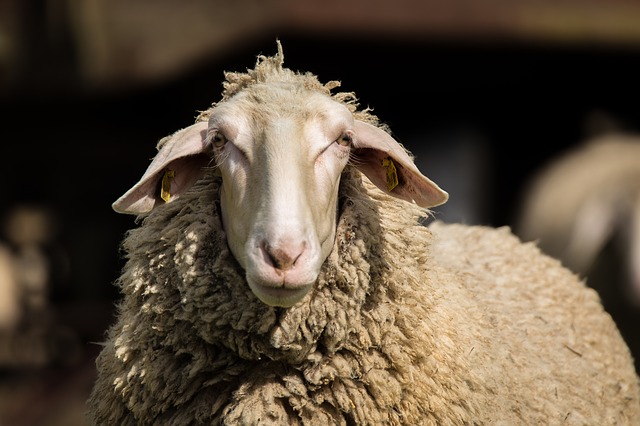
Label: sheep